Hugo Grotius

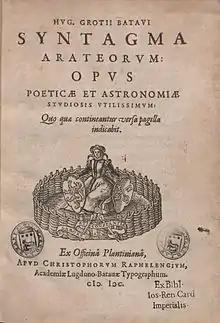
"Syntagma Arateorum"

Grotius' personal motto was "Ruit hora" ("Time is running away"); his last words were purportedly, "By understanding many things, I have accomplished nothing" ("Door veel te begrijpen, heb ik niets bereikt"). Significant friends and acquaintances of his included the theologian Franciscus Junius, the poet Daniel Heinsius, the philologist Gerhard Johann Vossius, the historian Johannes Meursius, the engineer Simon Stevin, the historian Jacques Auguste de Thou, the Orientalist and Arabic scholar Erpinius, and the French ambassador in the Dutch Republic, Benjamin Aubery du Maurier, who allowed him to use the French diplomatic mail in the first years of his exile. He was also friends with the Brabantian Jesuit Andreas Schottus.